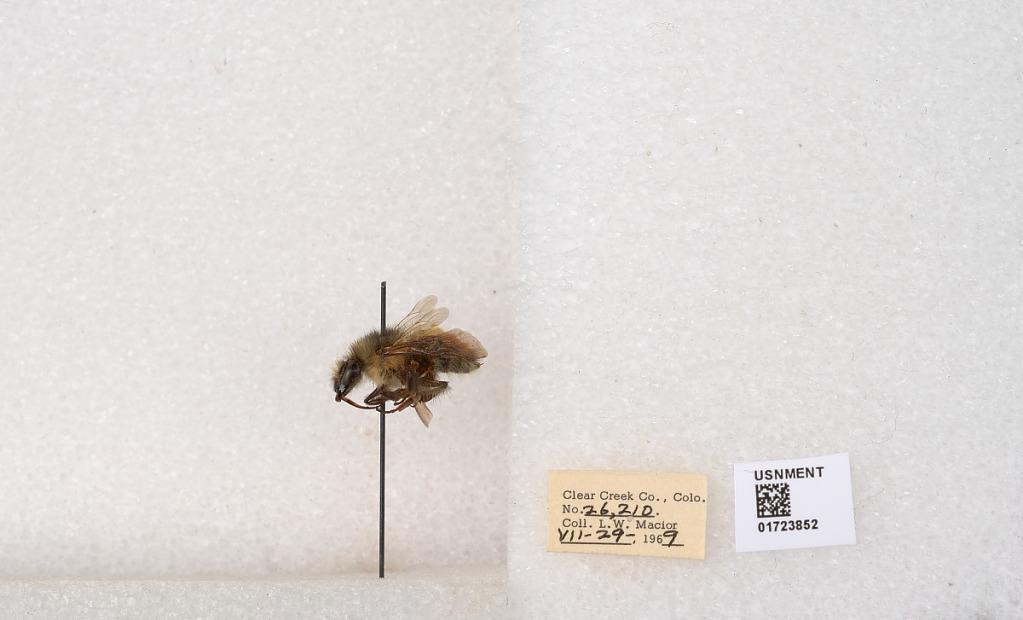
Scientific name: Bombus flavifrons Cresson
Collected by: L. Macior
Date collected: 1969-7-29
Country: United States
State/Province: Colorado
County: Clear Creek
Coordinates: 39.6891, -105.644